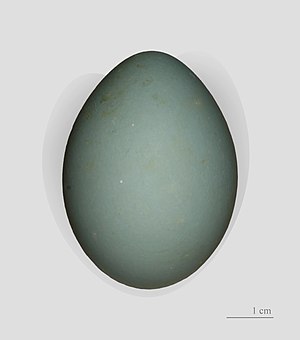
Silkehejre
Egretta garzetta
Silkehejren er en lille hvid hejre. Hejren har sort næb, sorte ben og gule fødder. I yngletiden har den lange trådformede fjer på skuldre, ryg og bryst samt to lange nakkefjer. Dens føde består af fisk, krebsdyr, padder og vandinsekter. Fuglen ruger i kolonier i træer og buske, den bygger sin rede af grene og lægger 3-5 æg.